Félix Resurrección Hidalgo

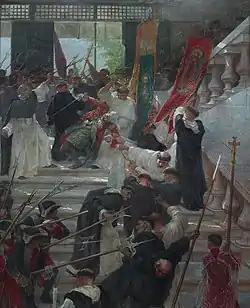
"El Asesinato del Gobernador Bustamante" (1904), depicting the assassination of the governor-general in 1719. It is now kept at the National Museum of Fine Arts in Manila.

In 1876, he previewed his works, "La barca" and "Vendedora de lanzones", among others, at the Teatro Circo de Bilibid before they were sent to the Centennial Exposition in Philadelphia, Pennsylvania that same year. In 1878, he painted "Los mendigos".